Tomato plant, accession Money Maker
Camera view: vertical (180 deg); turntable rotation: 90 degrees
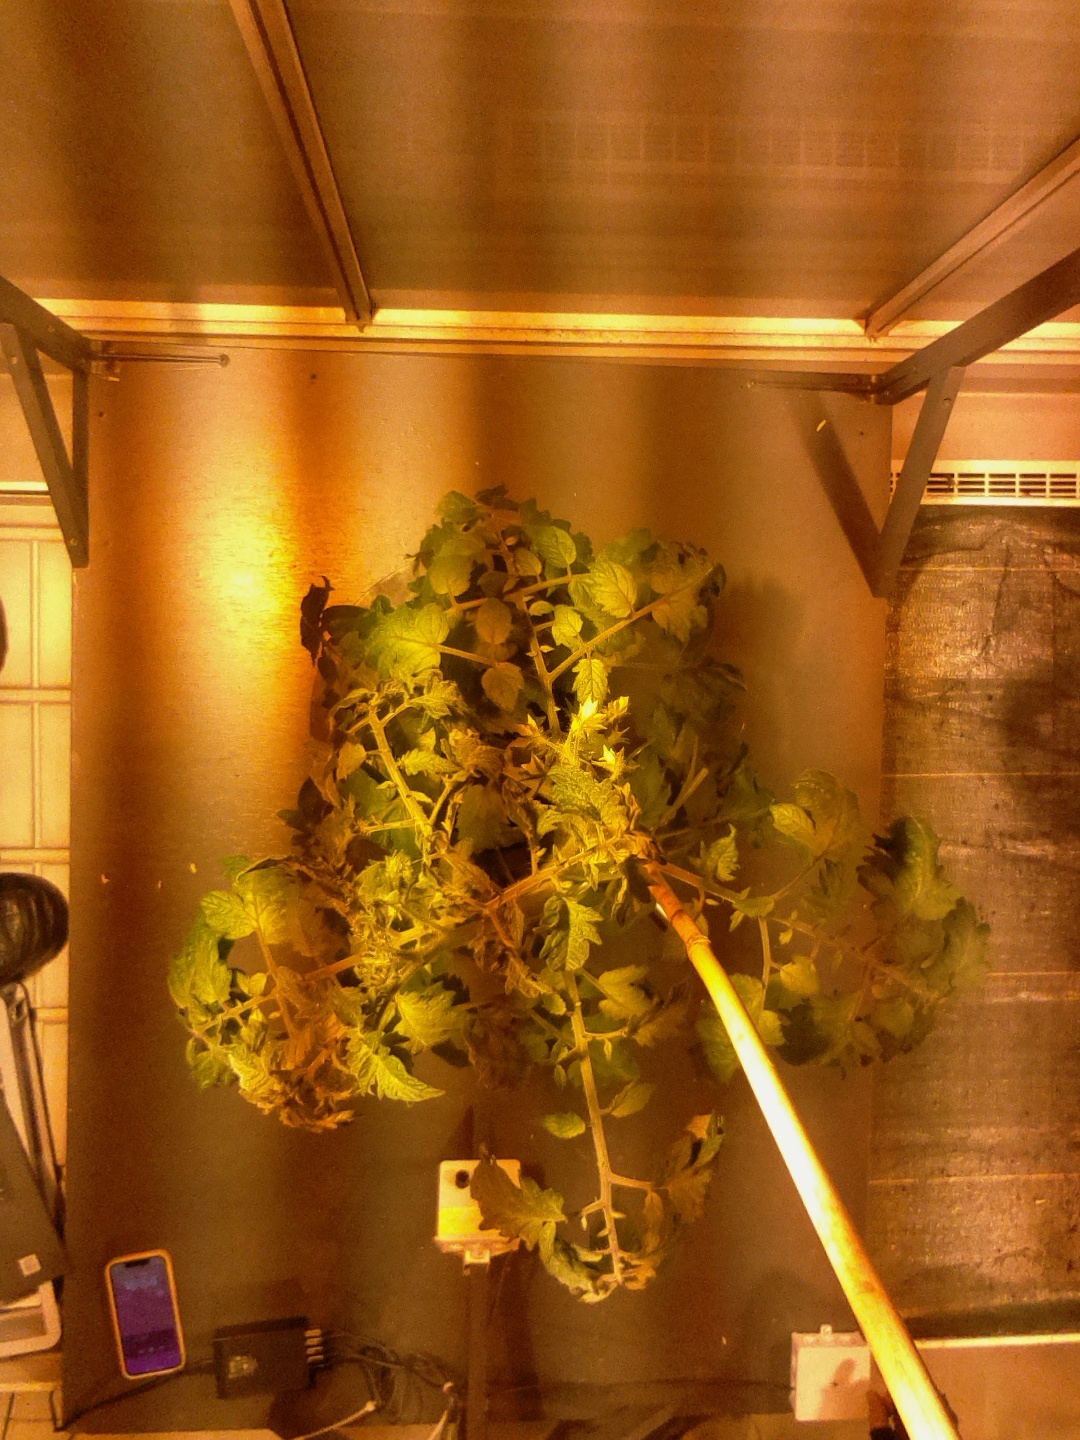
BBCH growth stage 69: End of flowering, 90%-100% of flowers open, more petals falling